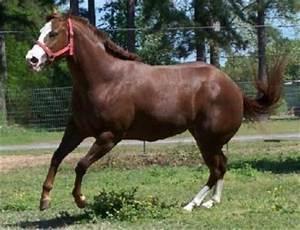
horse